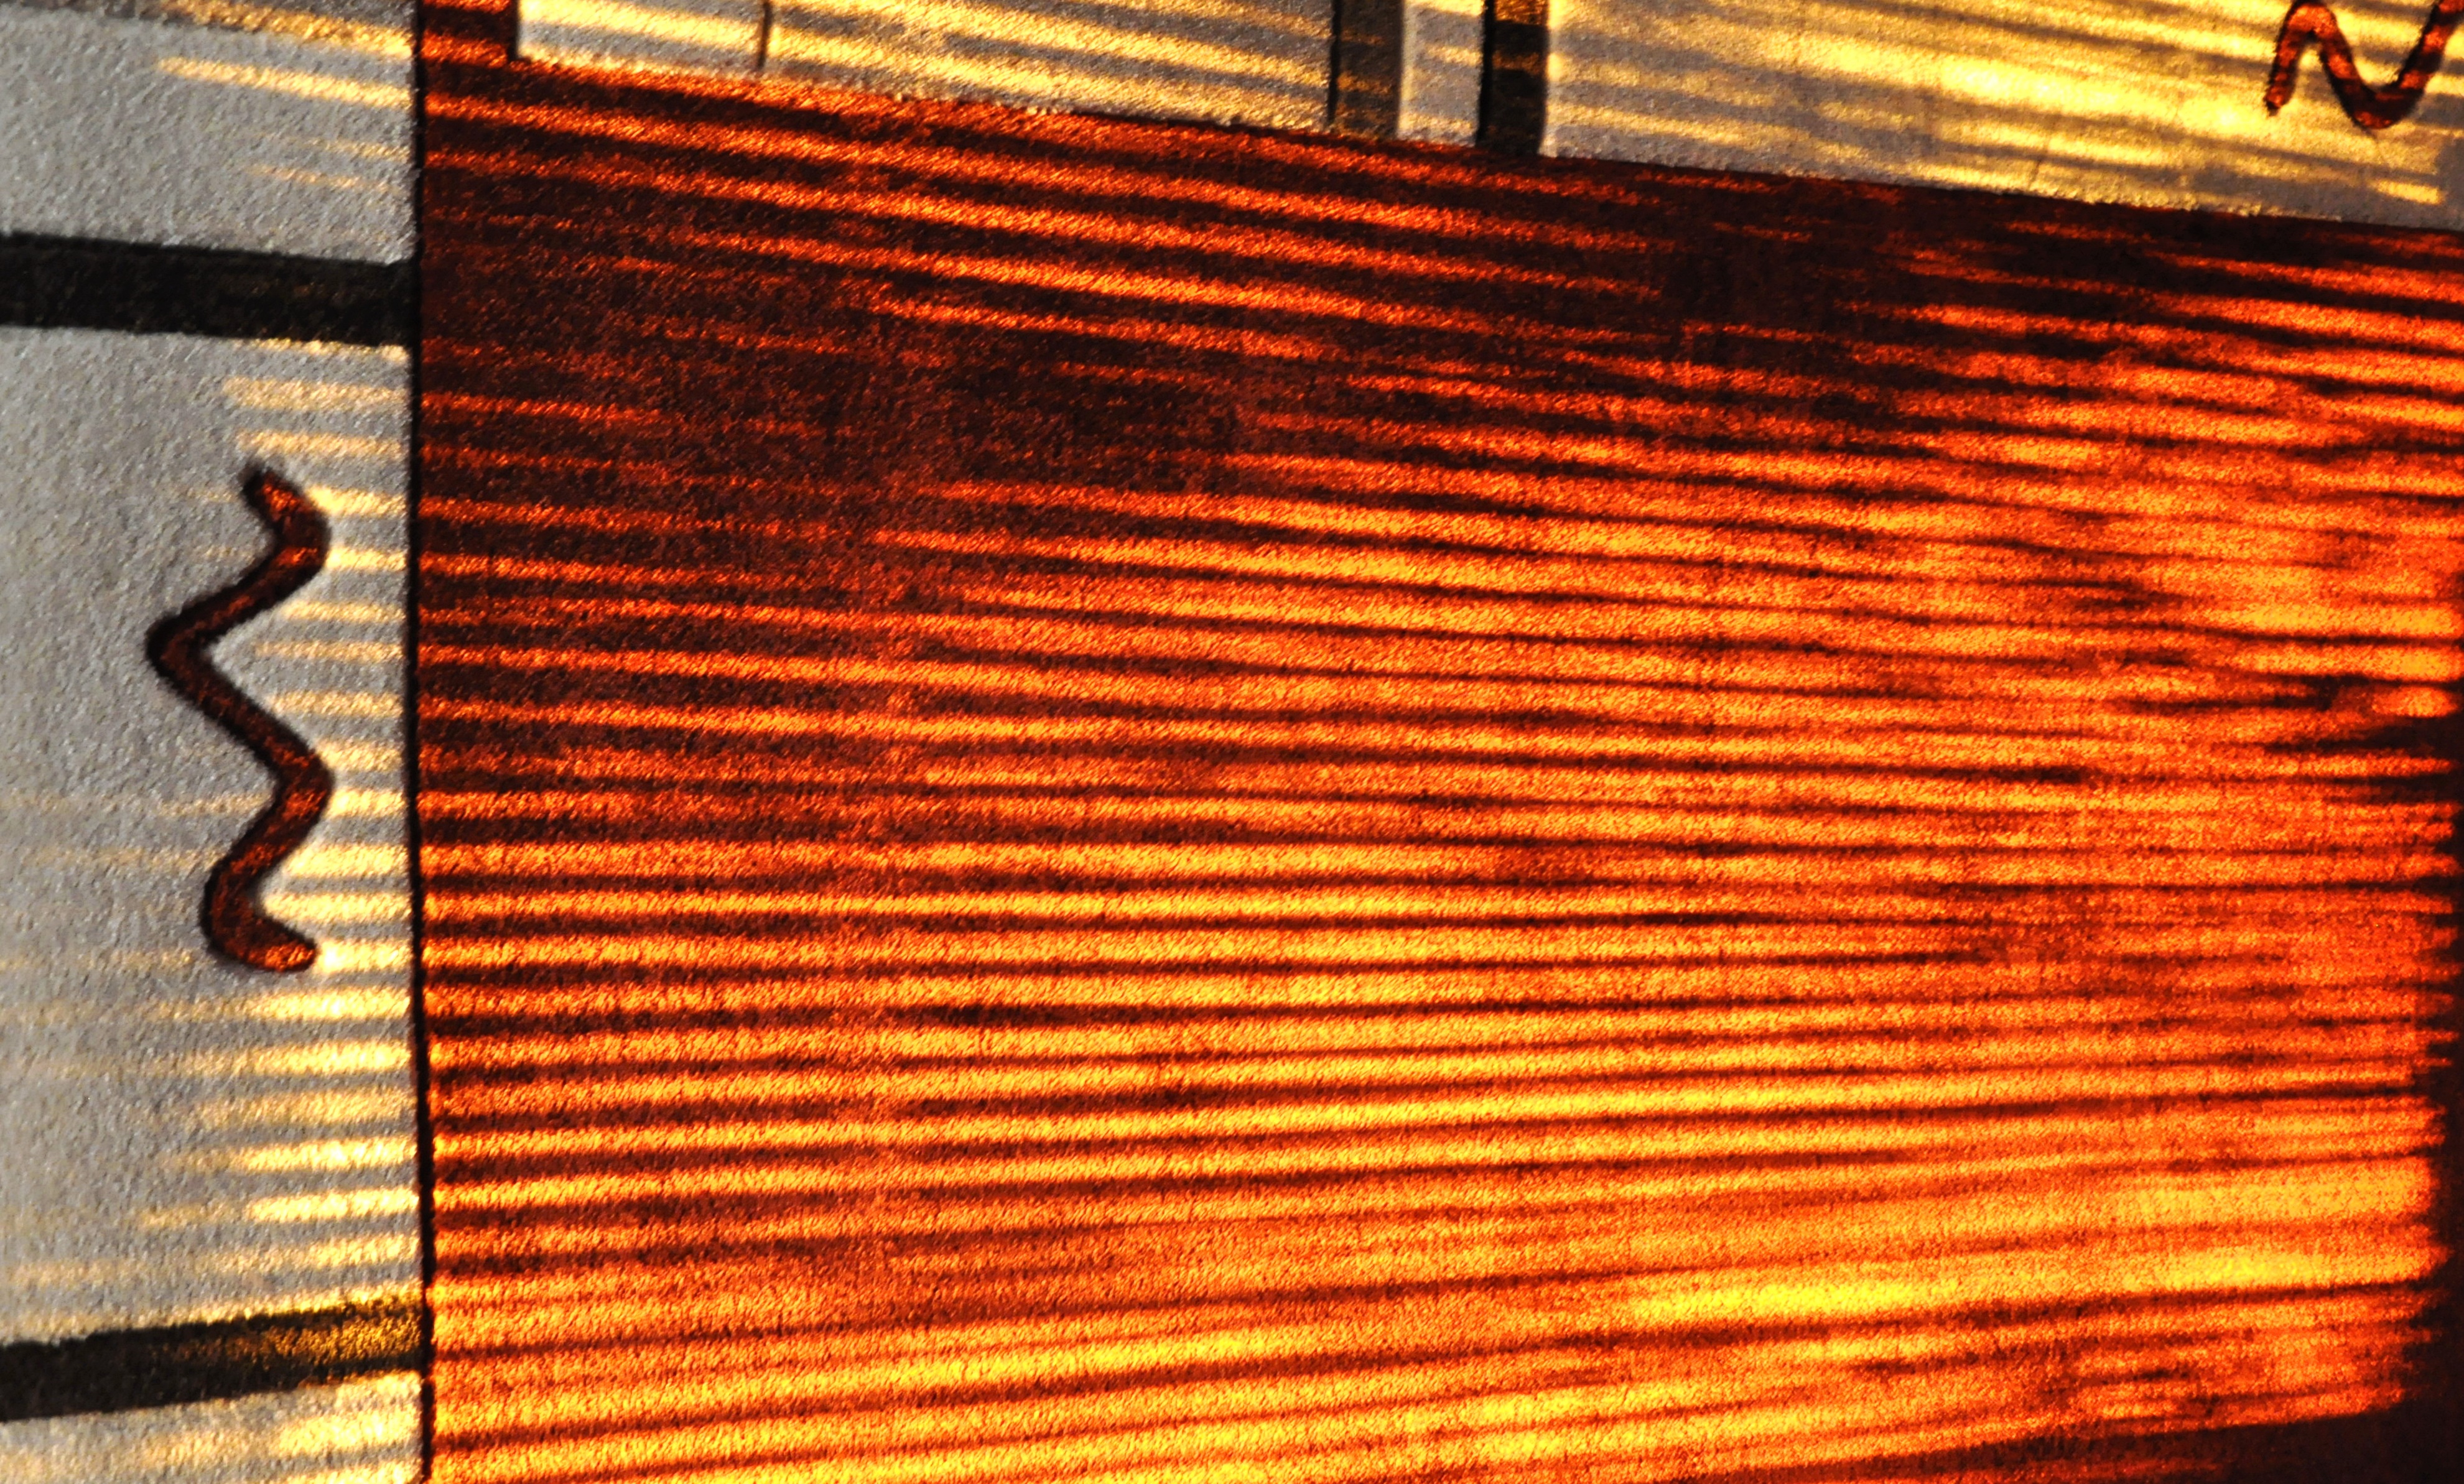
light, wood, game, red, color, items, material, interior design, window blind, window covering, window treatment